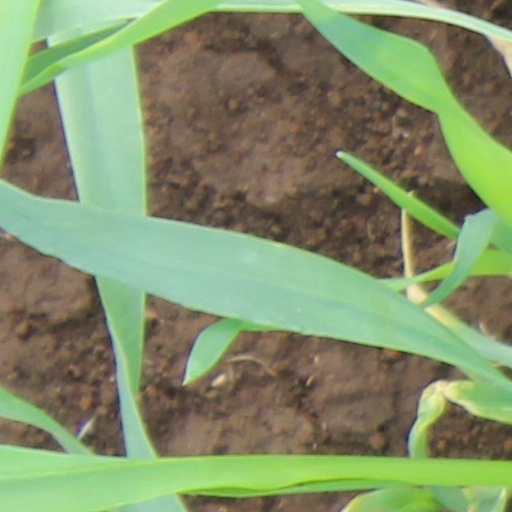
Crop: wheat